Harry J. Malony

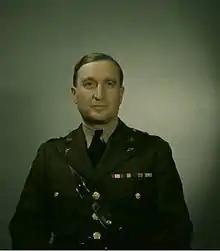

Major General Harry James Malony (August 24, 1889 – March 23, 1971) was a decorated United States Army officer who, after seeing distinguished service overseas on the Western Front during World War I, commanded the 94th Infantry Division throughout most of World War II.